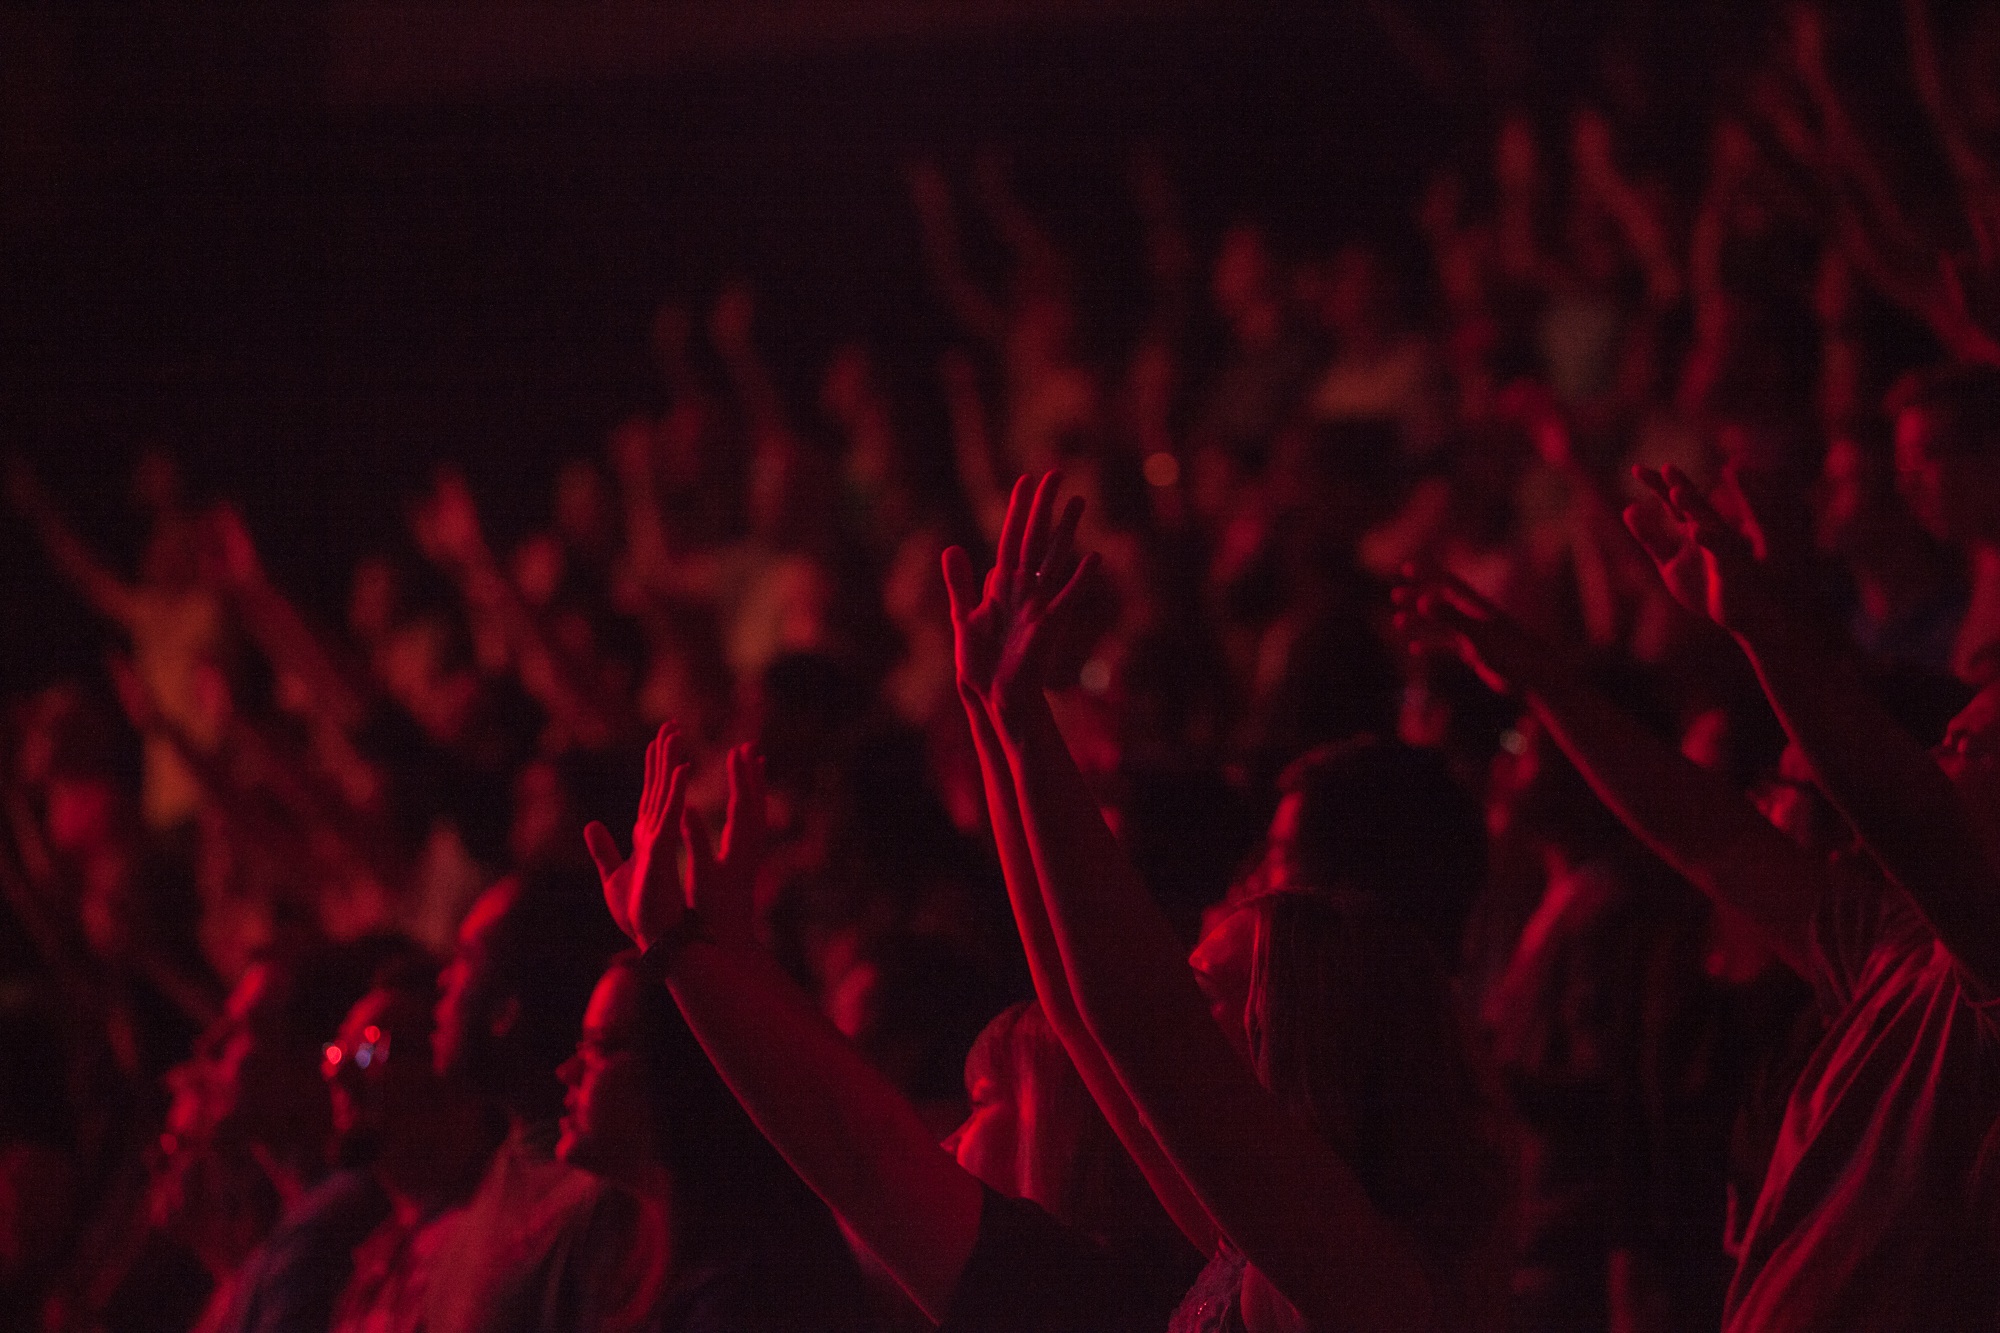
flower, crowd, concert, red, color, cheering, show, flame, darkness, font, stage, rock concert